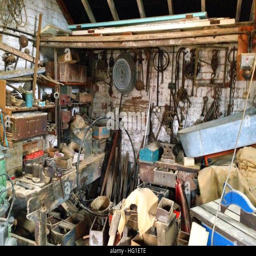
an old workshop full of tools hanging on the wall